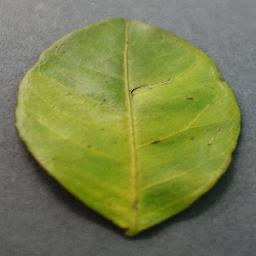
Label: Orange___Haunglongbing_(Citrus_greening)